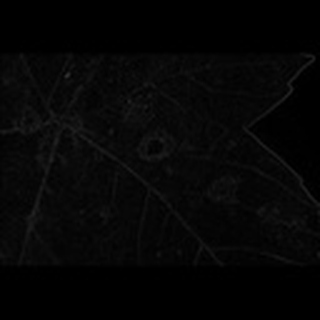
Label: cotton_target_spot